Goat Simulator

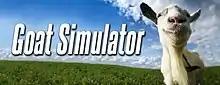
Steam storefront header

Goat Simulator is an action video game developed and published by Coffee Stain Studios. It was released for Windows in April 2014, and ports for Linux and OS X were released in June 2014. Mobile versions for Android and iOS were released in September 2014. Versions for the Xbox 360 and Xbox One were released in April 2015, and for PlayStation 3 and PlayStation 4 in August 2015; these ports were developed by Double Eleven. A Nintendo Switch version containing the game and downloadable content was released in January 2019, and a remastered version for PlayStation 5, Windows, and Xbox Series X/S was released in November 2024.